Wildlife Acoustics

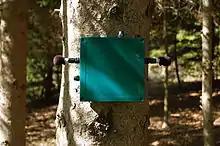
Song Meter mounted on a tree.

Launched in early 2020, the Song Meter Mini and Mini Bat are Wildlife Acoustics' smallest bioacoustics recorders. The Mini records in the acoustic range so is aimed at recording birds, amphibians, soundscapes and other natural sounds within human hearing. The Mini Bat records in ultrasound and is aimed at recording bats. As well as its very compact size, its main feature is that the user can check battery and SD card status and configure it using an iOS or Android mobile device via bluetooth. It can run for 240 hours from four AA batteries. There are some preset configurations such as run continuously, run for two hours at dawn and dusk, run for five minutes every hour, etc. Users can also create their own custom schedules and then upload these onto the recorder. The recorder comes with one microphone but there is space for a second (needs to be bought separately).